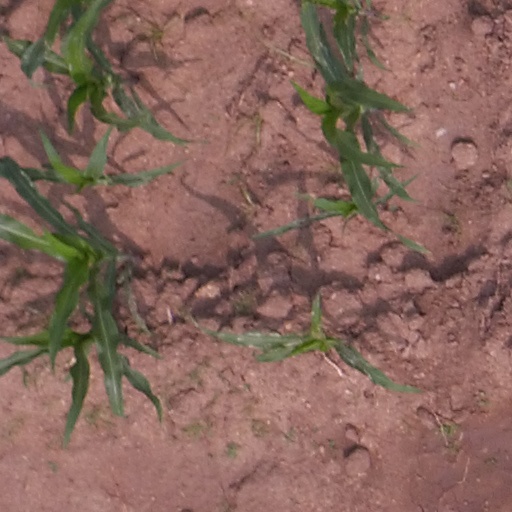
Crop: maize; corn